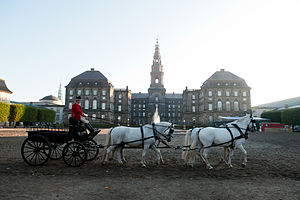
Christiansborg / Bygninger omkring slottet
En ekvipage fra De Kongelige Stalde på Christiansborg Ridebane.
Christiansborg Slot, eller blot Christiansborg, på Slotsholmen i det centrale København er hjemsted for Danmarks parlament, Folketinget, for Højesteret og Statsministeriet. Desuden anvender Kongehuset fortsat flere dele af Christiansborg, herunder De Kongelige Repræsentationslokaler, Slotskirken og De Kongelige Stalde.